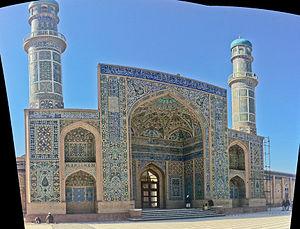
L’Afghanistan, en forme longue la république islamique d'Afghanistan, est un pays d'Asie centrale sans accès à la mer entouré par l'Ouzbékistan au nord, la Chine et le Tadjikistan au nord-est, le Pakistan à l'est-sud-est, l’Iran à l'ouest et le Turkménistan au nord-ouest.